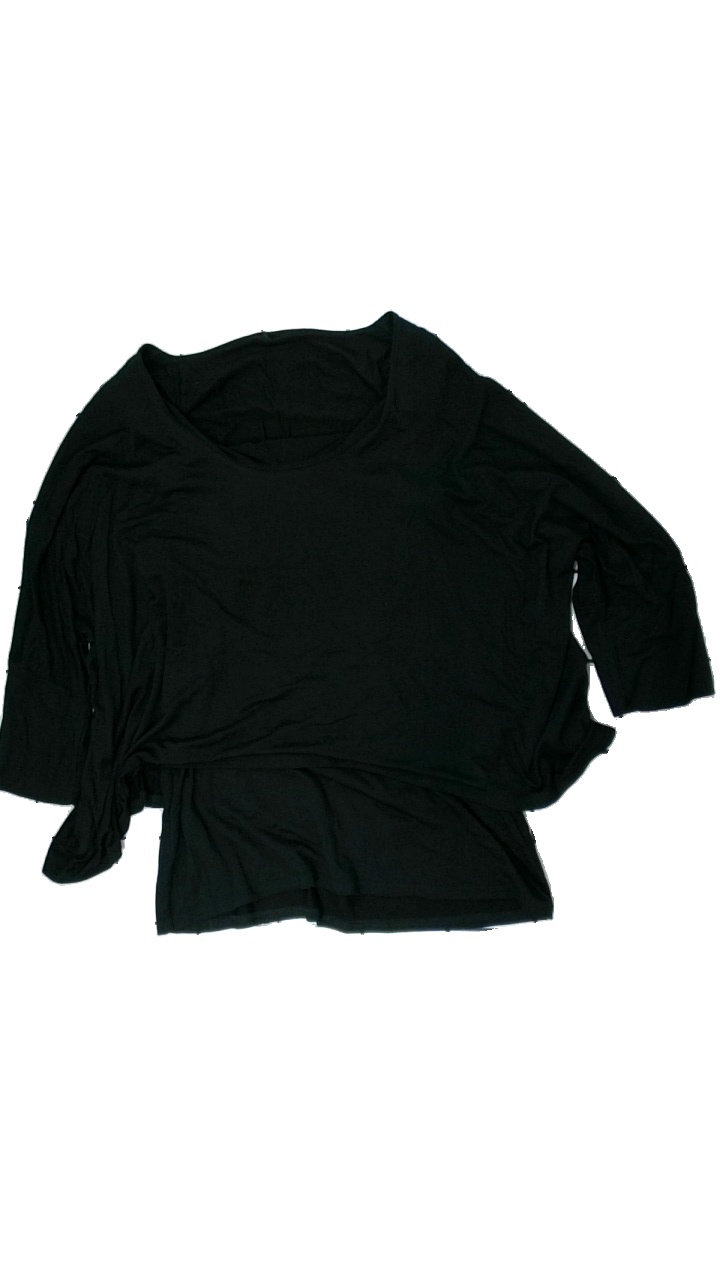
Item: Top (Ladies)
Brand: Soya/soyaconcept
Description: svart tröja med inbyggt linne under.
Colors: Black
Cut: Regular
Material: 100% viscose
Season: All
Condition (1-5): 5
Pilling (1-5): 5
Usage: Reuse
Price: <50